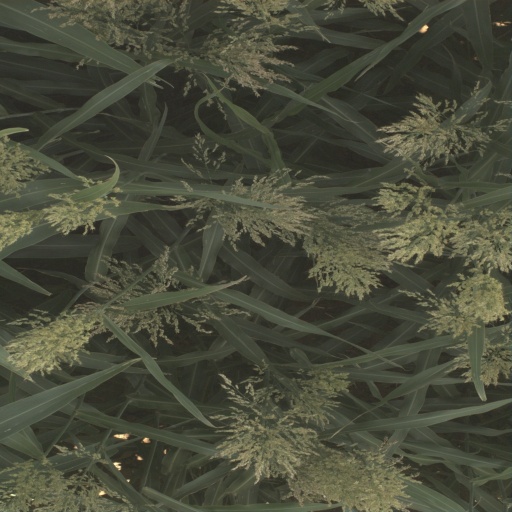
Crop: sorghum